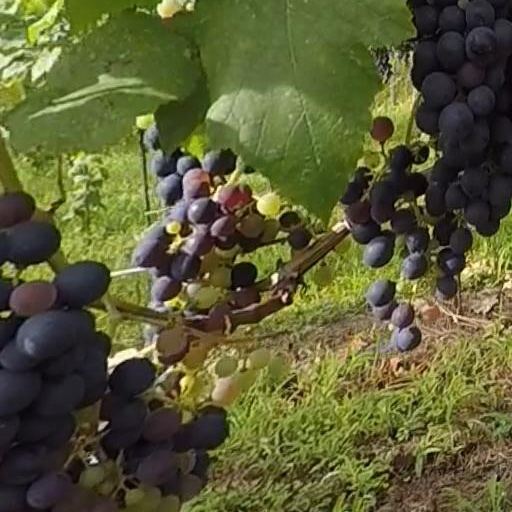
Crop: grape